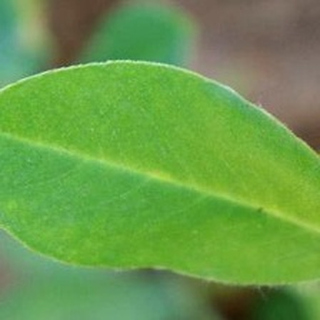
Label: healthy_groundnut